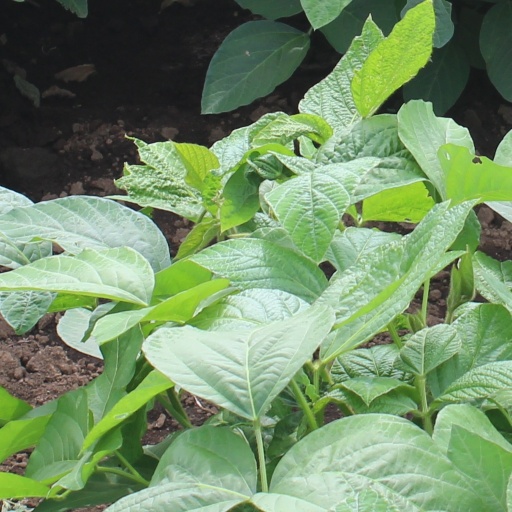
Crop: soybean